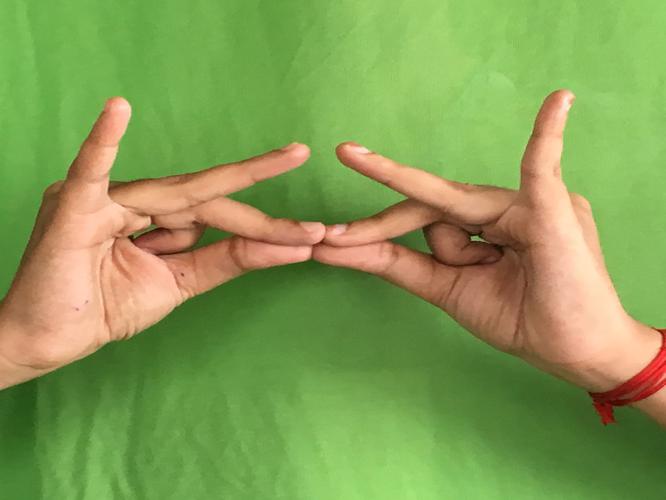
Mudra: Sakata
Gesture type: double_hand